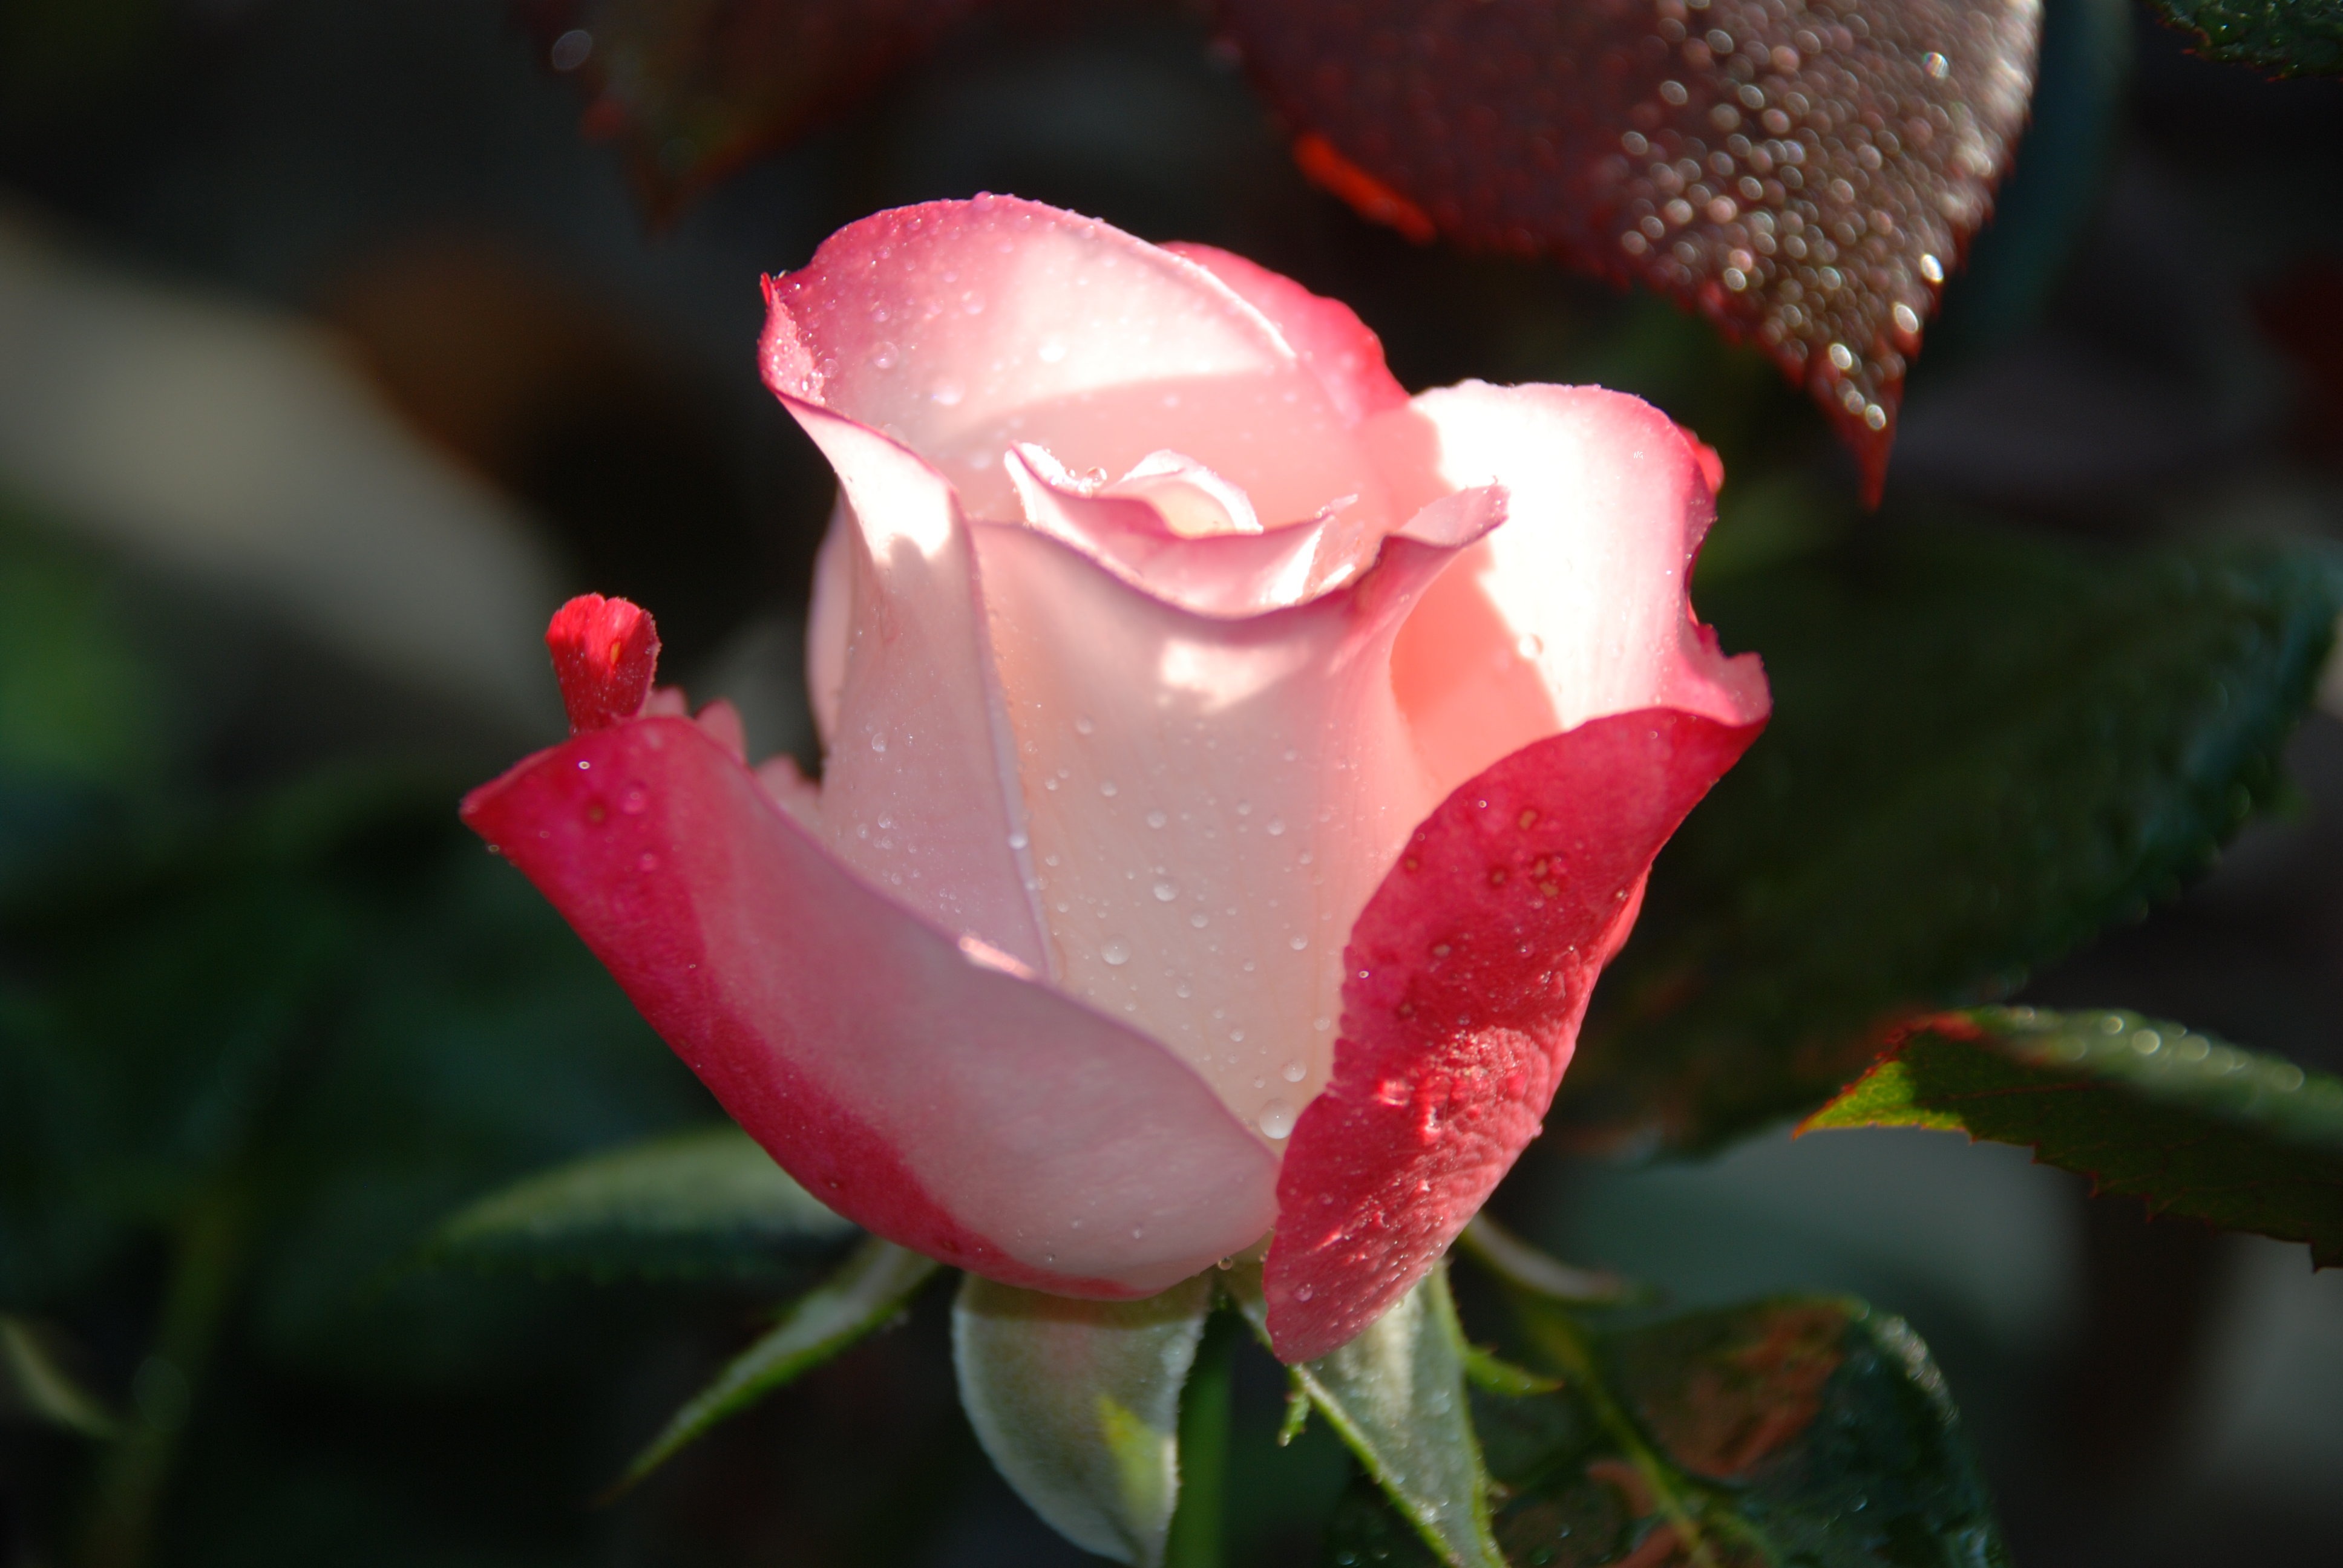
nature, blossom, plant, white, flower, petal, bloom, summer, rose, spring, red, macro, botany, yellow, pink, flora, cut, flowers, close up, drops, lilac, bud, macro photography, flowering plant, garden roses, rose family, plant stem, land plant